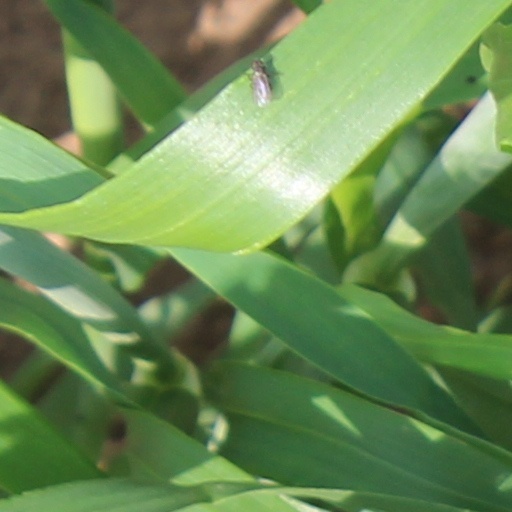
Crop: wheat